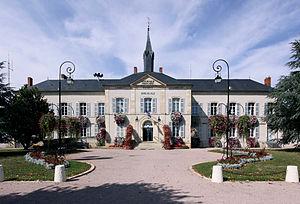
Dun-sur-Auron est une commune française située dans le département du Cher en région Centre-Val de Loire.